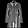
Label: Dress